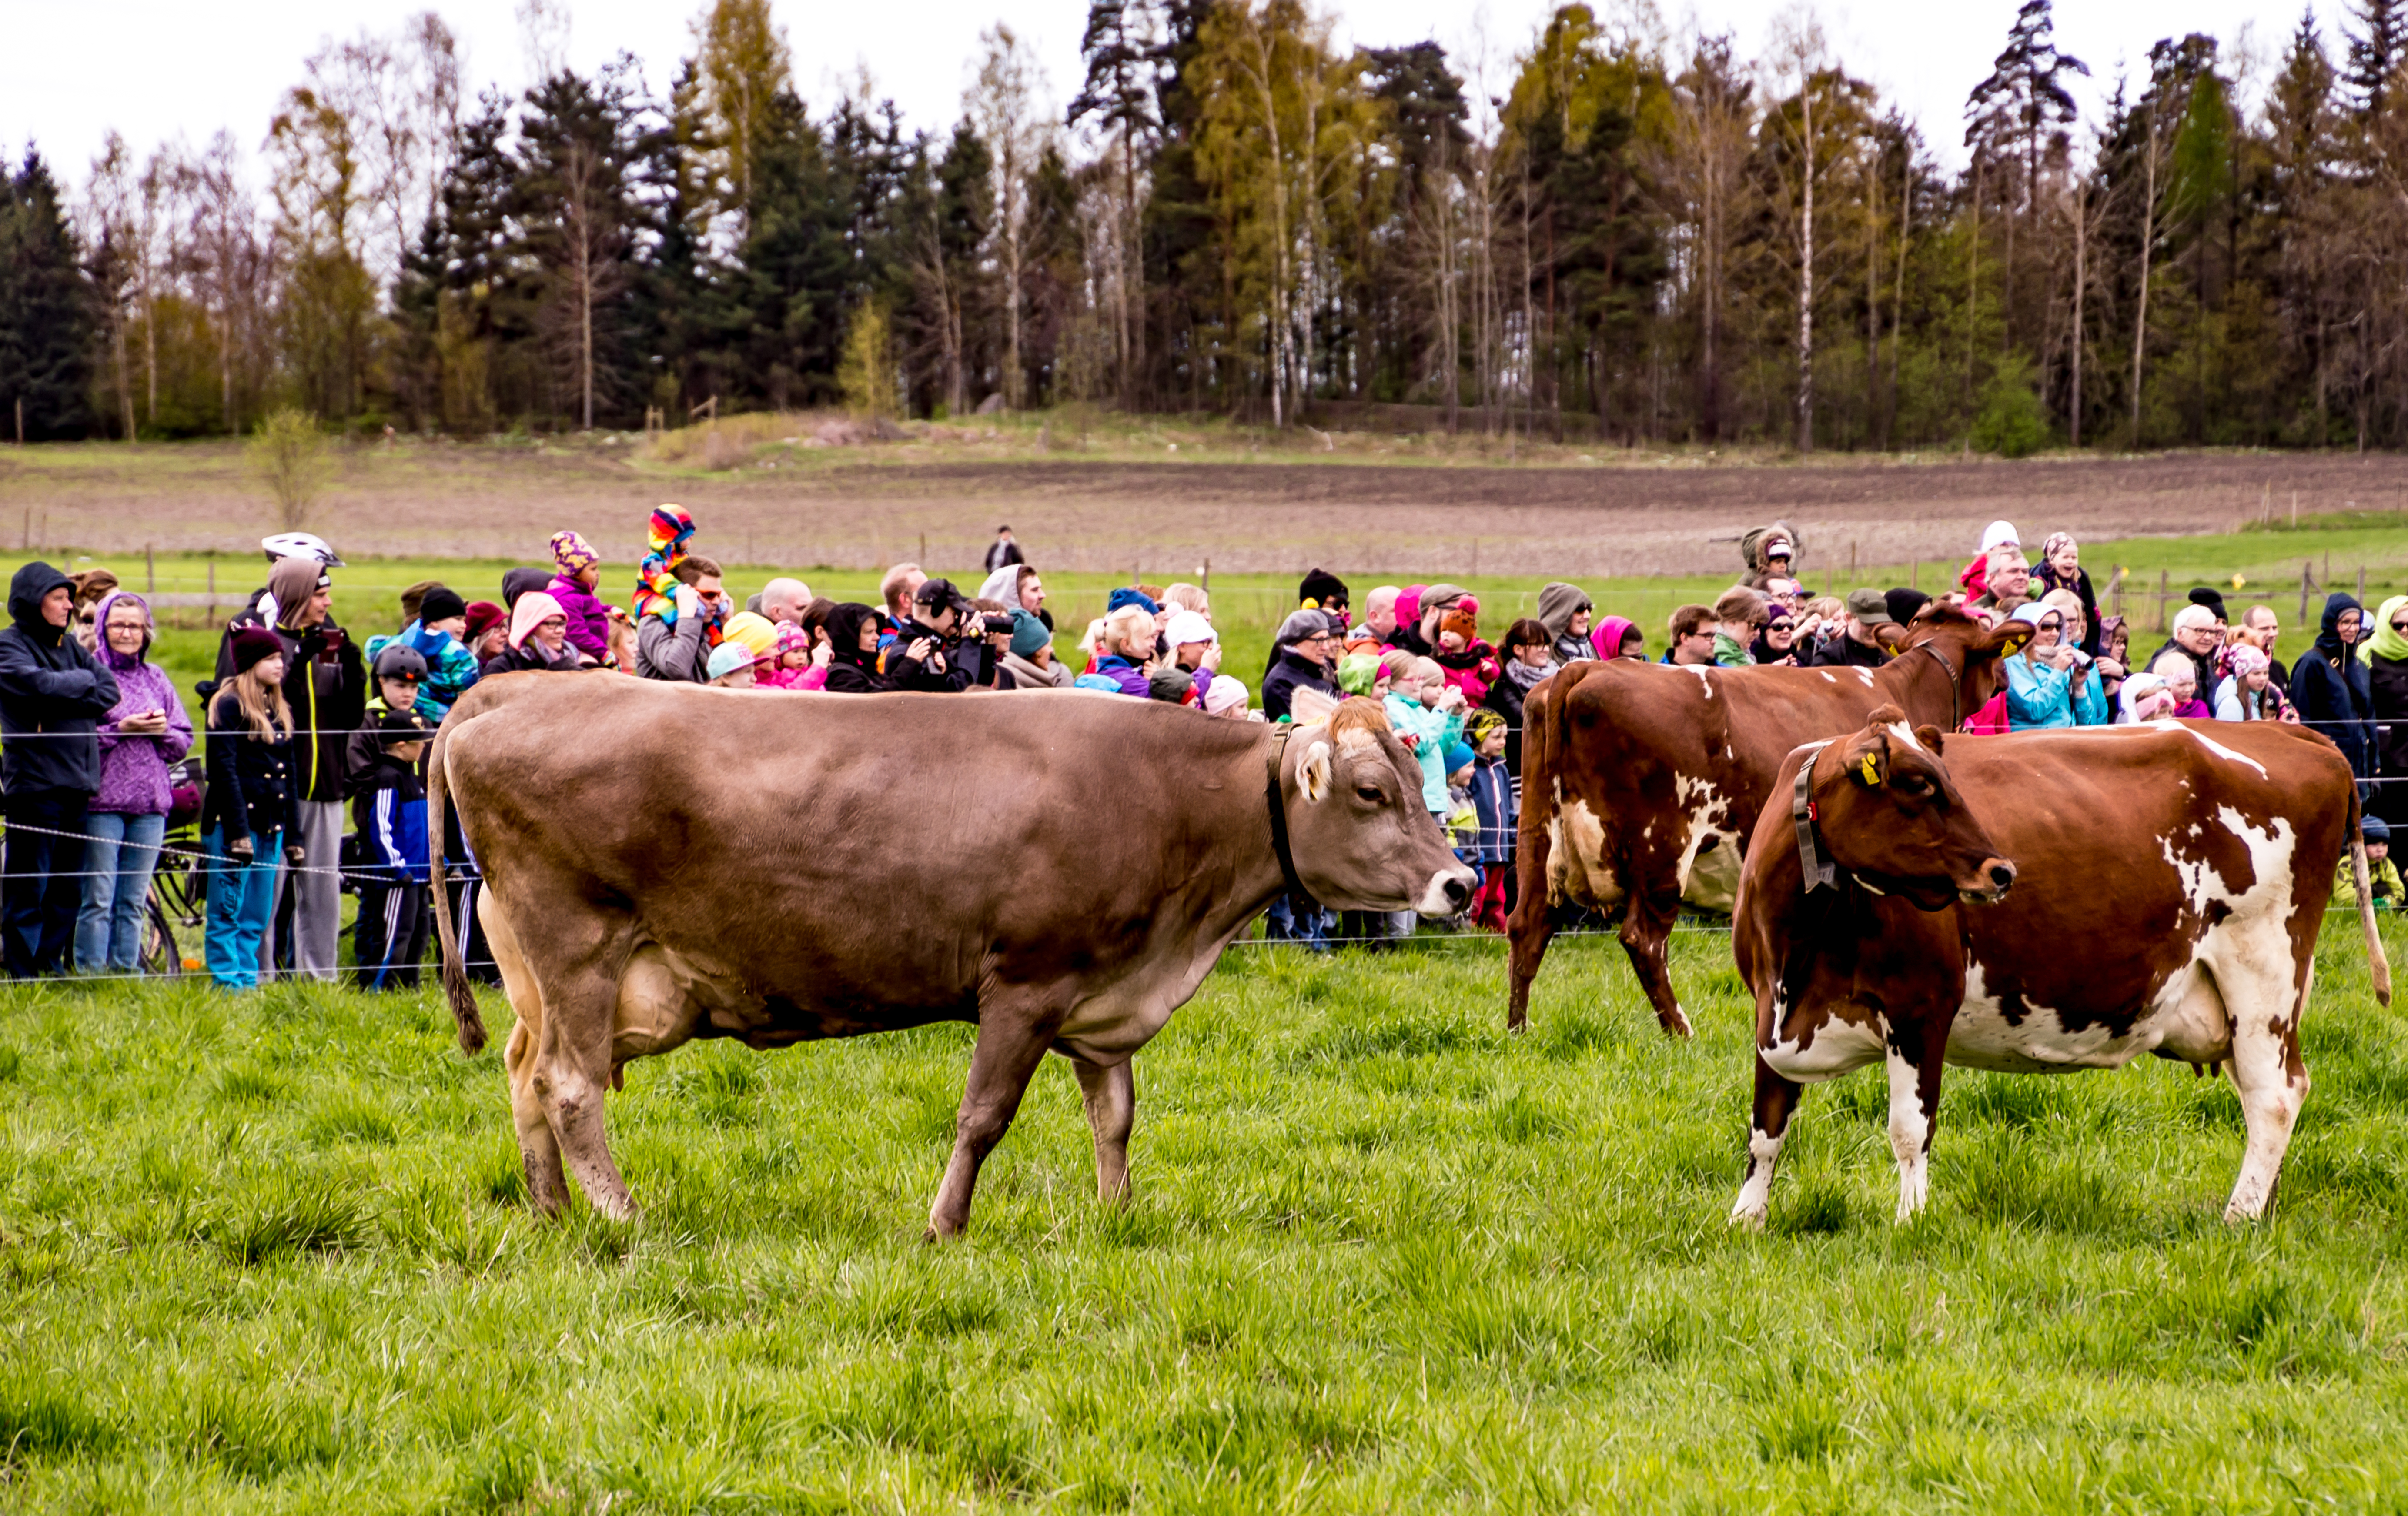
grass, people, field, farm, meadow, herd, pasture, grazing, ranch, trees, cows, grassland, finland, helsinki, viikki, rural area, cattle like mammal